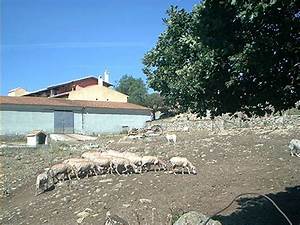
Label: pecora